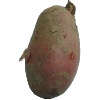
Label: red_potato